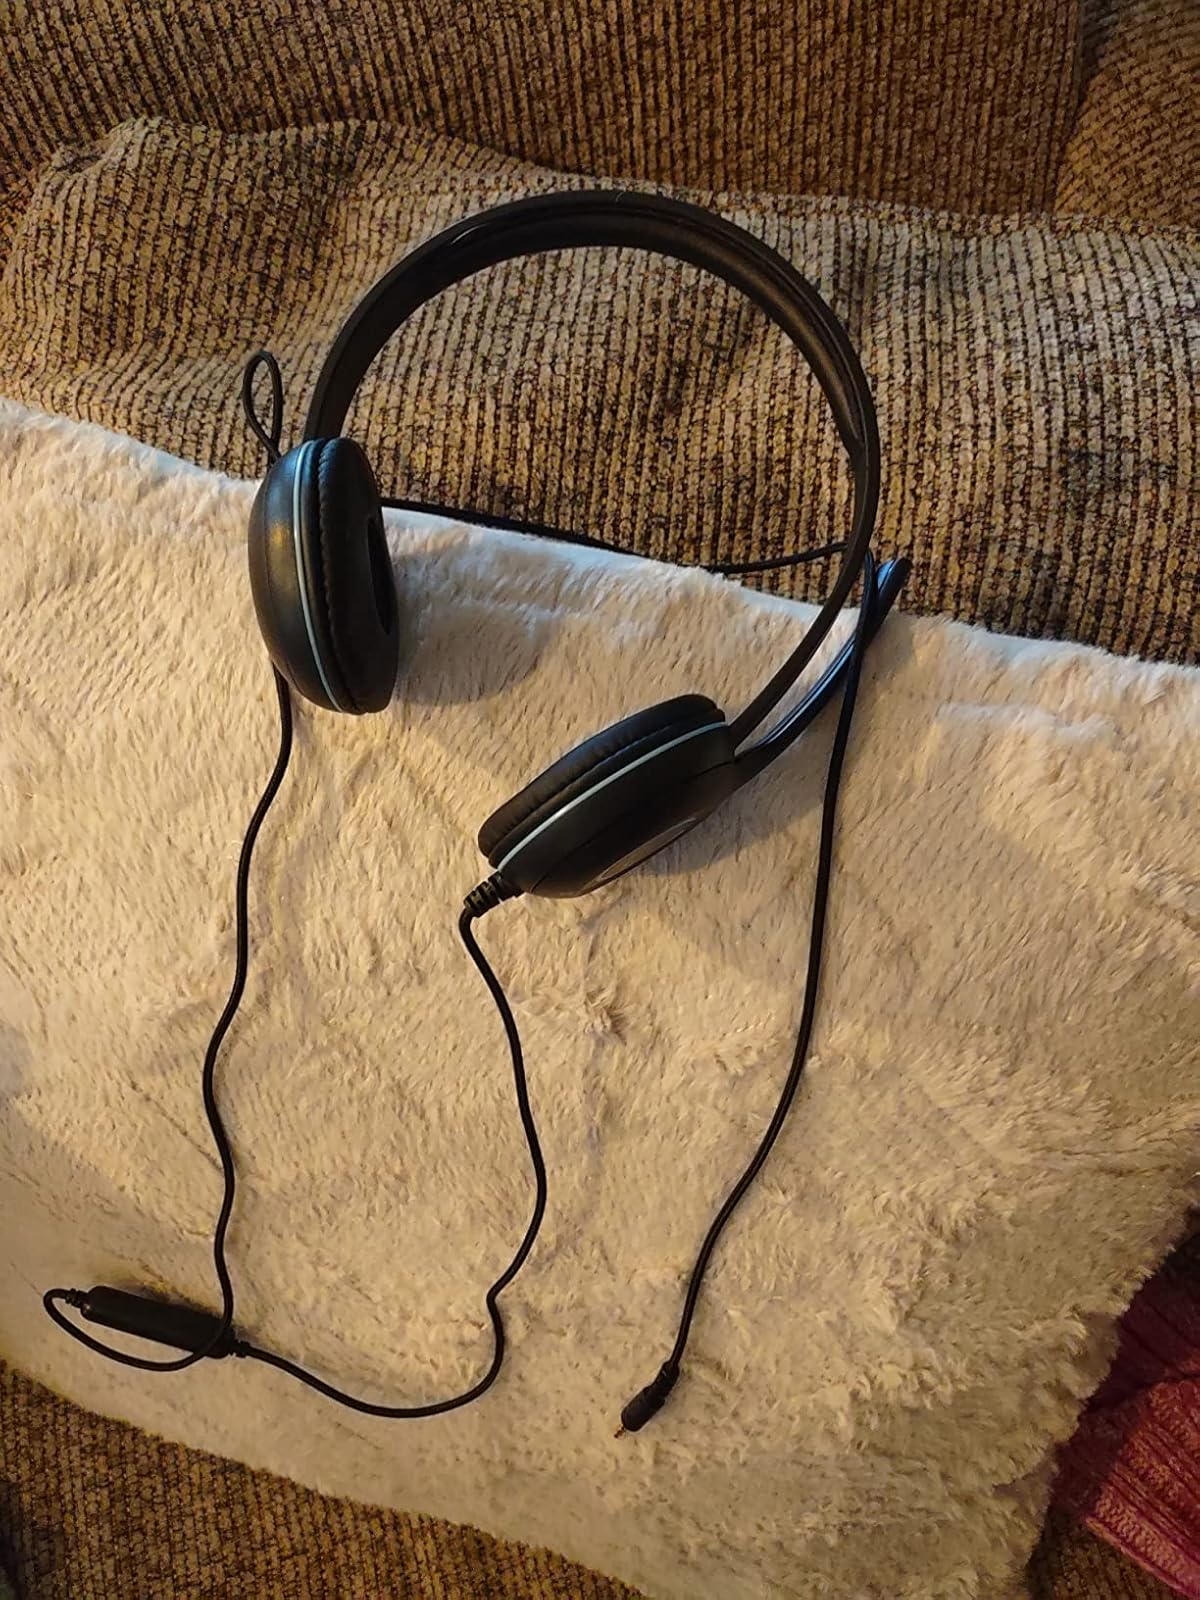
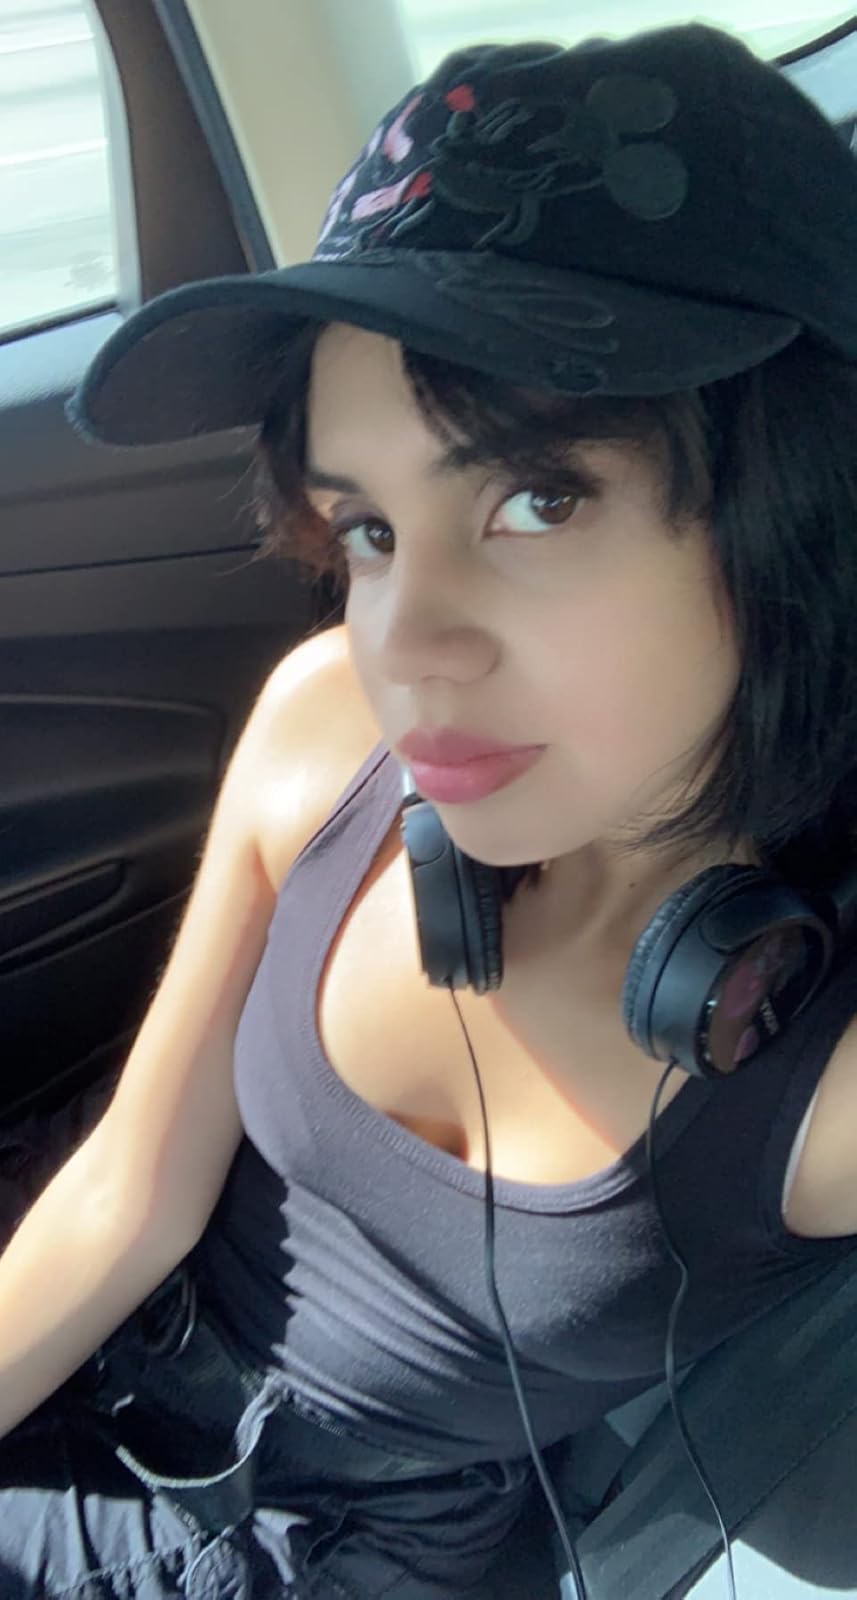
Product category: headphones
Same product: no